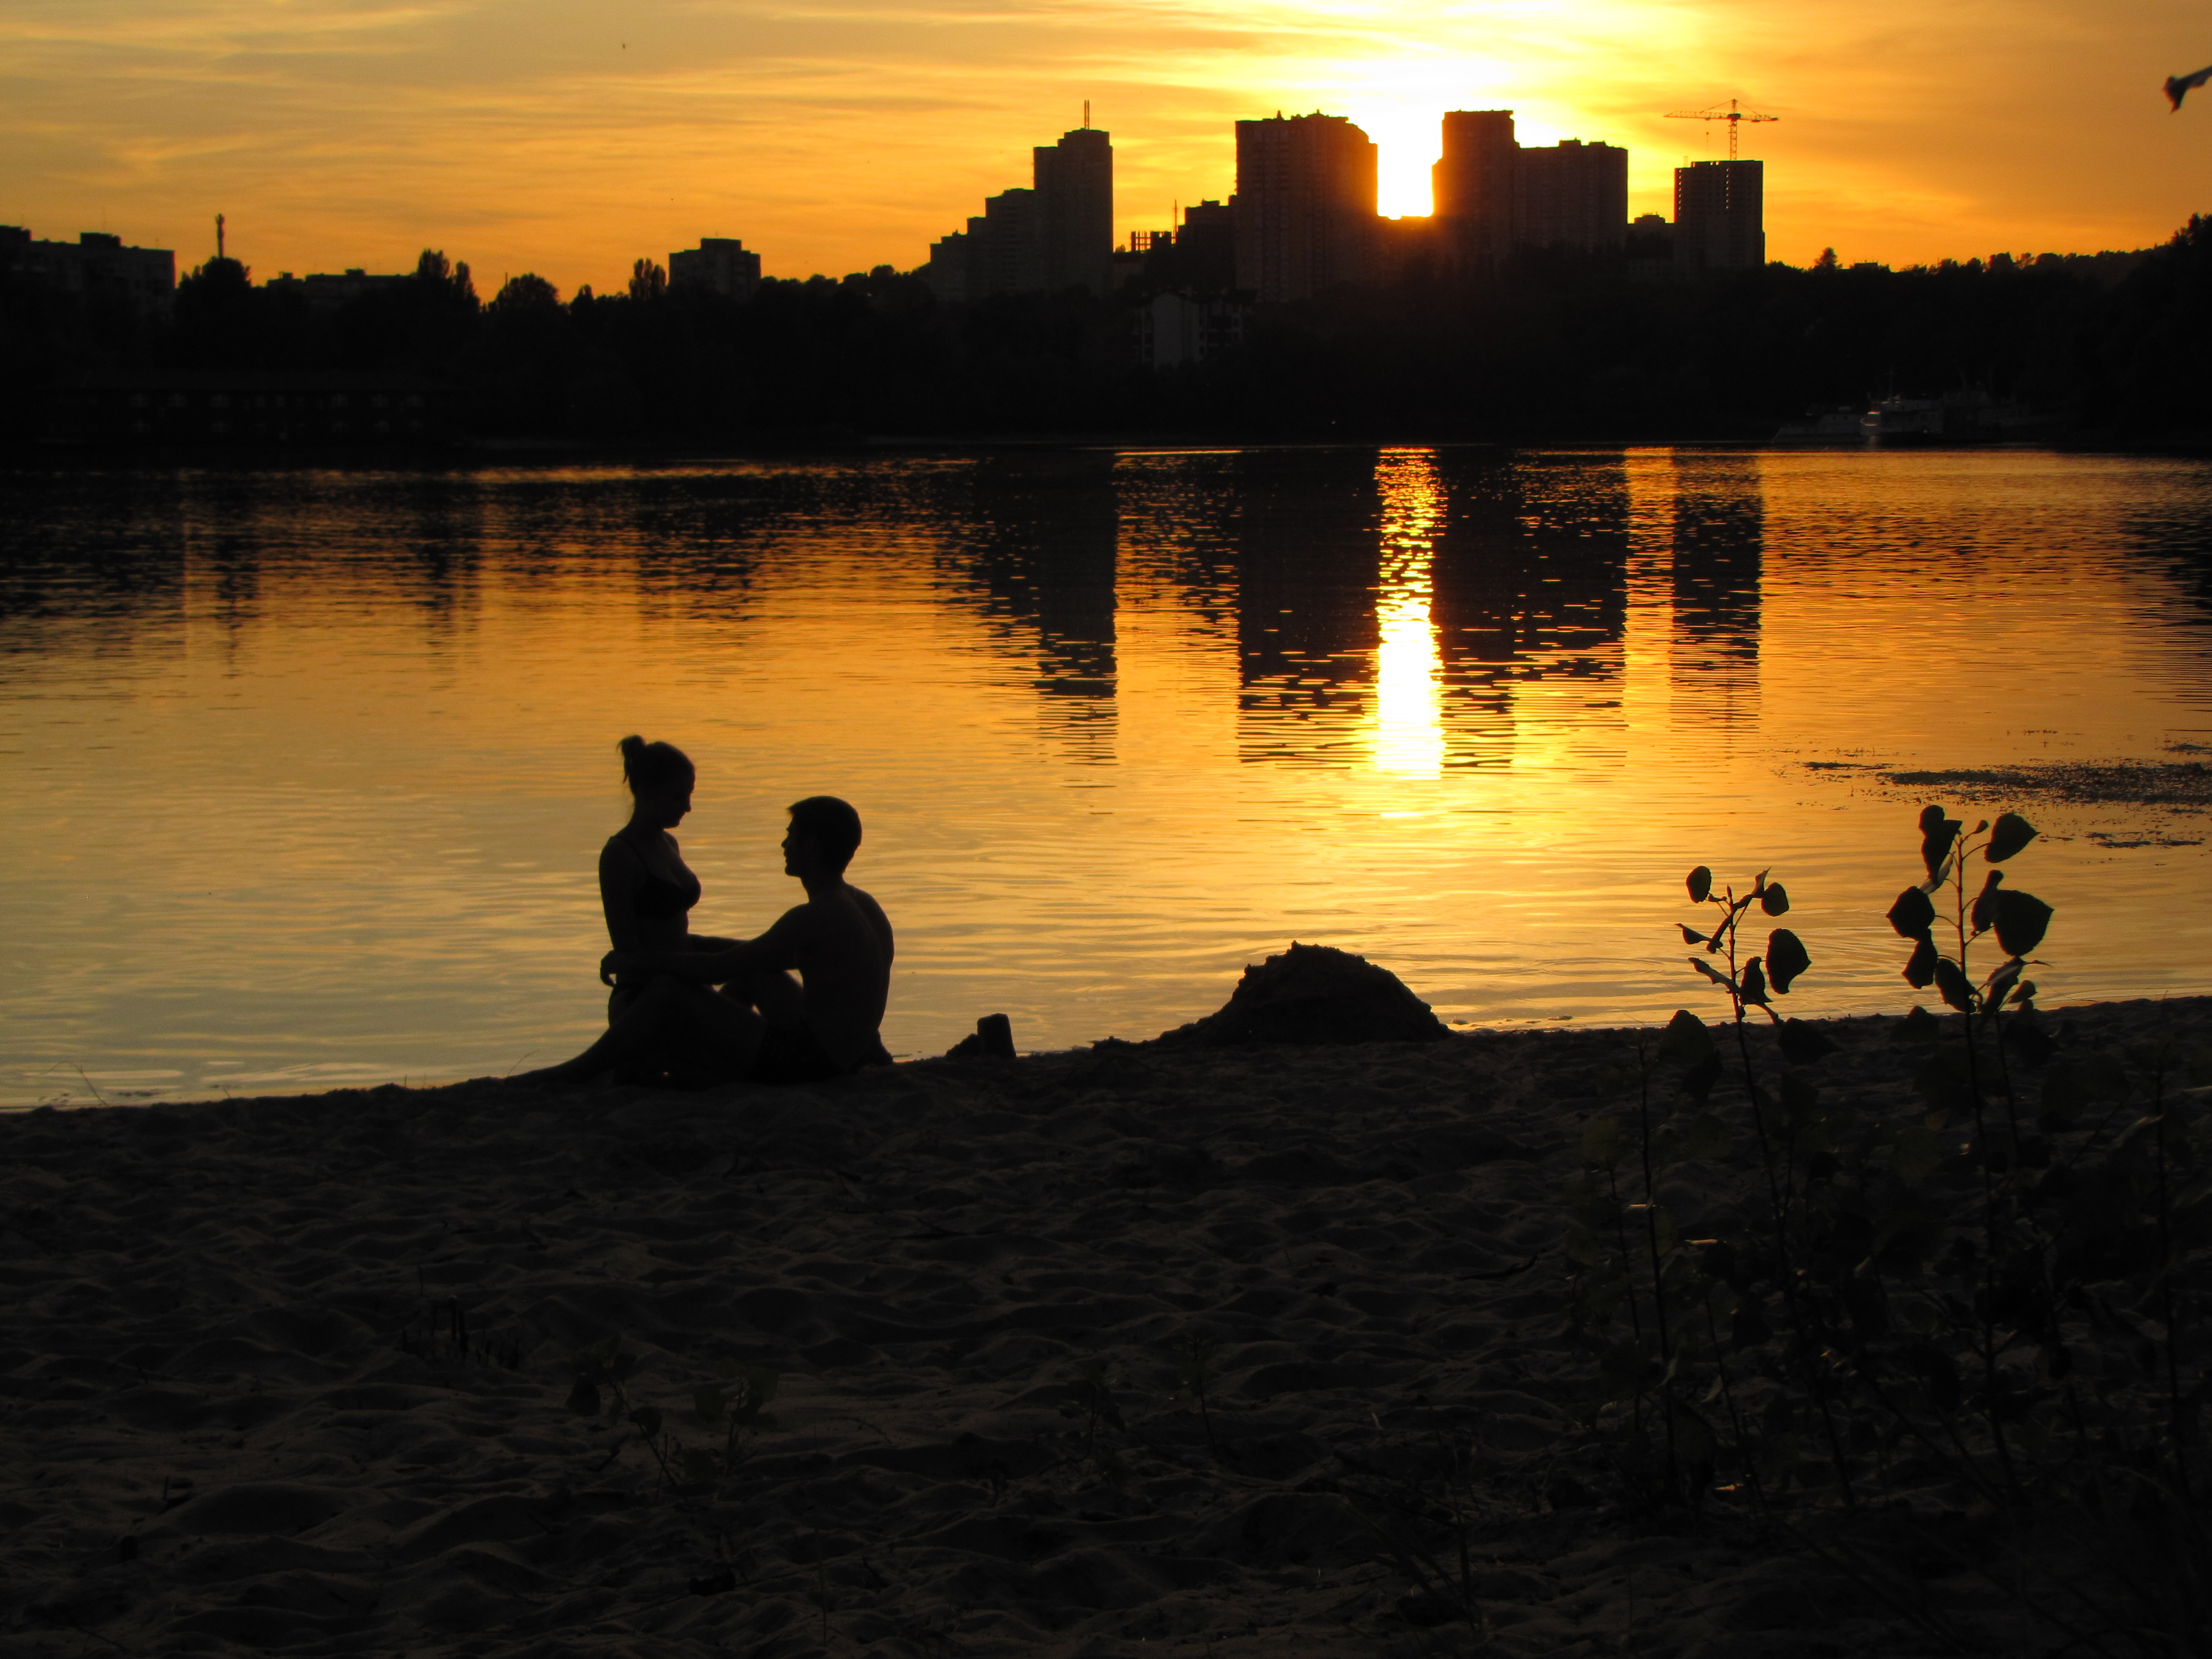
beach, sunset, bay, lake, lovers, love, bride, groom, couple, coast, water, body of water, reflection, river, sky, evening, sunrise, morning, tree, dusk, shore, silhouette, sun, bank, recreation, landscape, reservoir, horizon, calm, sea